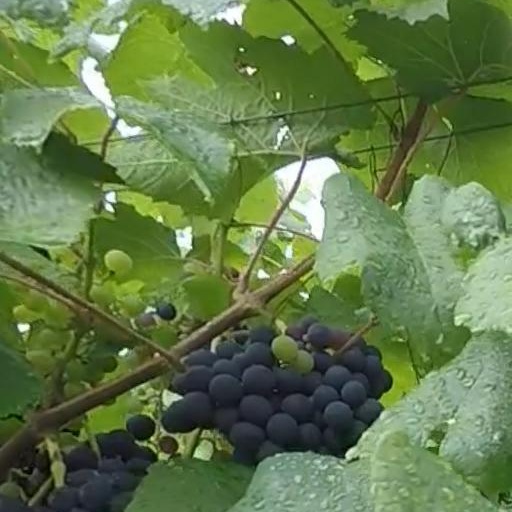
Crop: grape